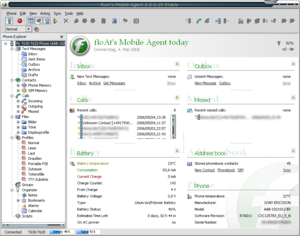
floAt's Mobile Agent est un logiciel d'interconnexion entre téléphones mobiles et PC grâce à un câble data ou une connexion sans fil USB ou Bluetooth.